César Award for Best Actress

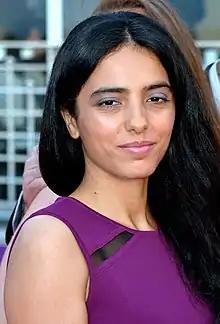
2025 recipient: Hafsia Herzi

The César Award for Best Actress is one of the César Awards, presented annually by the "Académie des Arts et Techniques du Cinéma" to recognize the outstanding performance in a leading role of an actress who has worked within the French film industry during the year preceding the ceremony. Nominees and winner are selected via a run-off voting by all the members of the Académie.